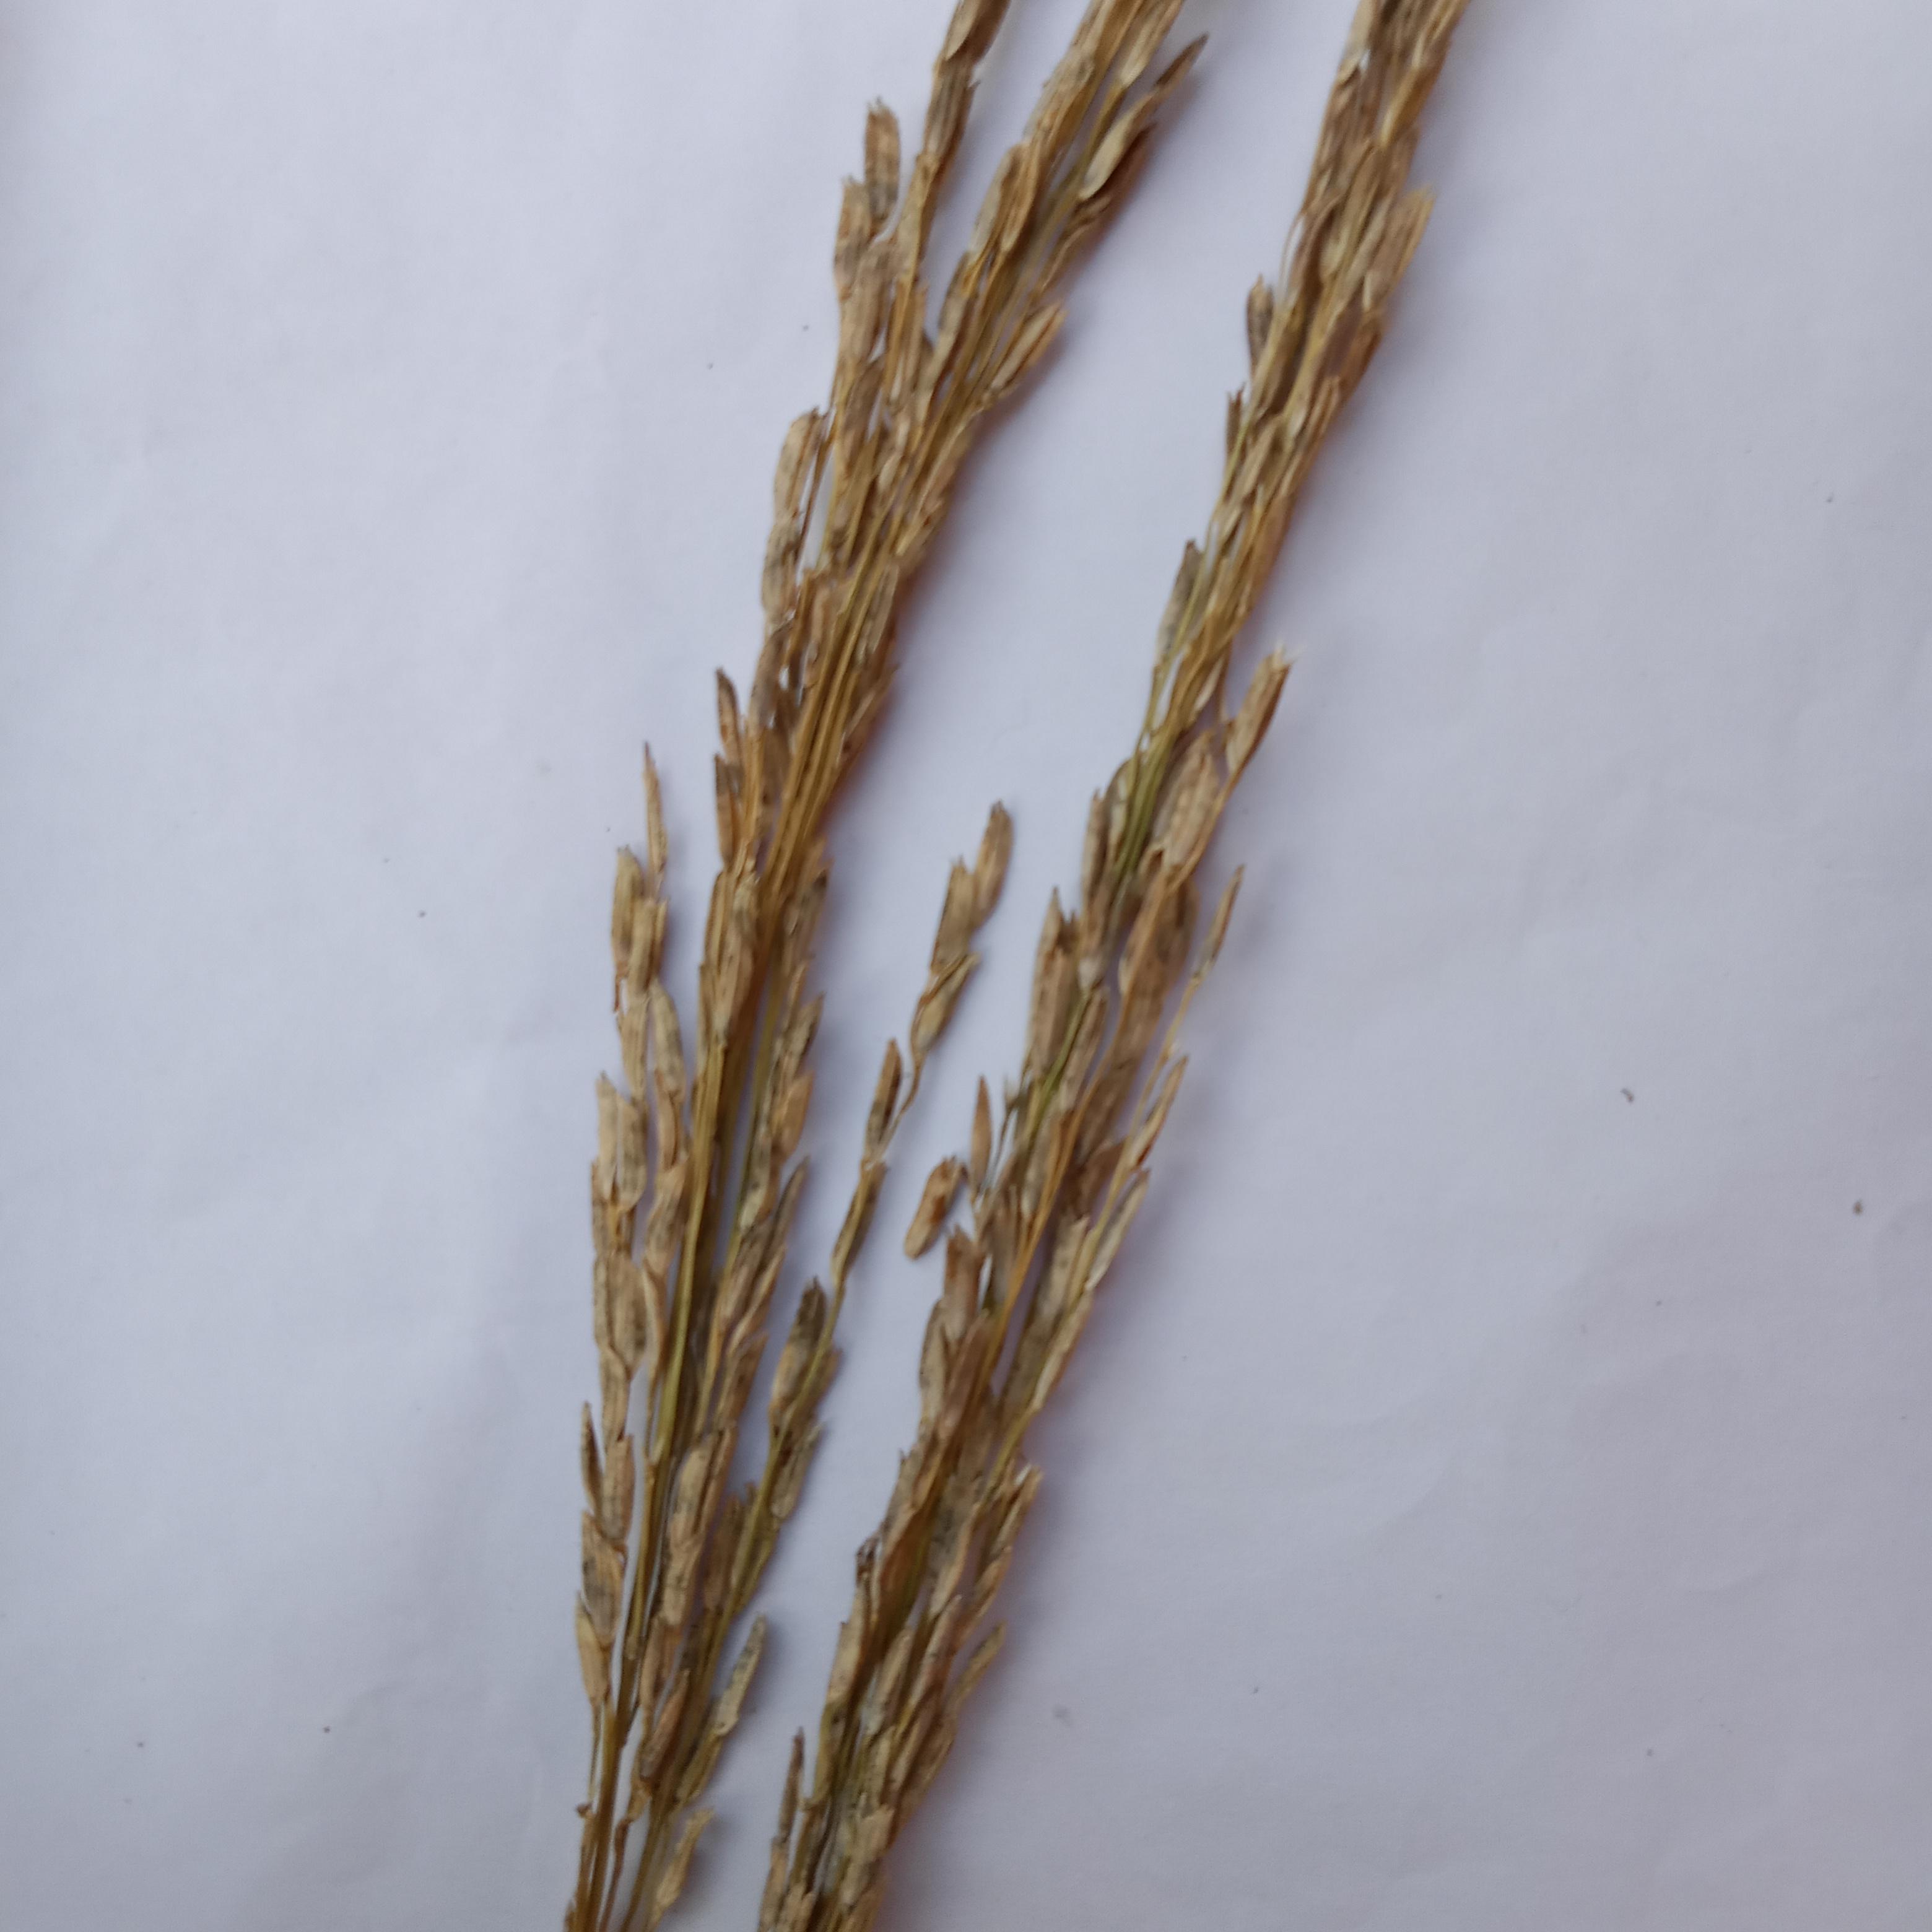
Label: Rice___Neck_Blast